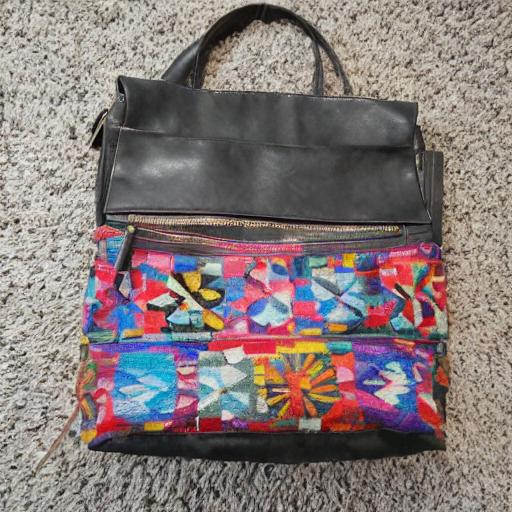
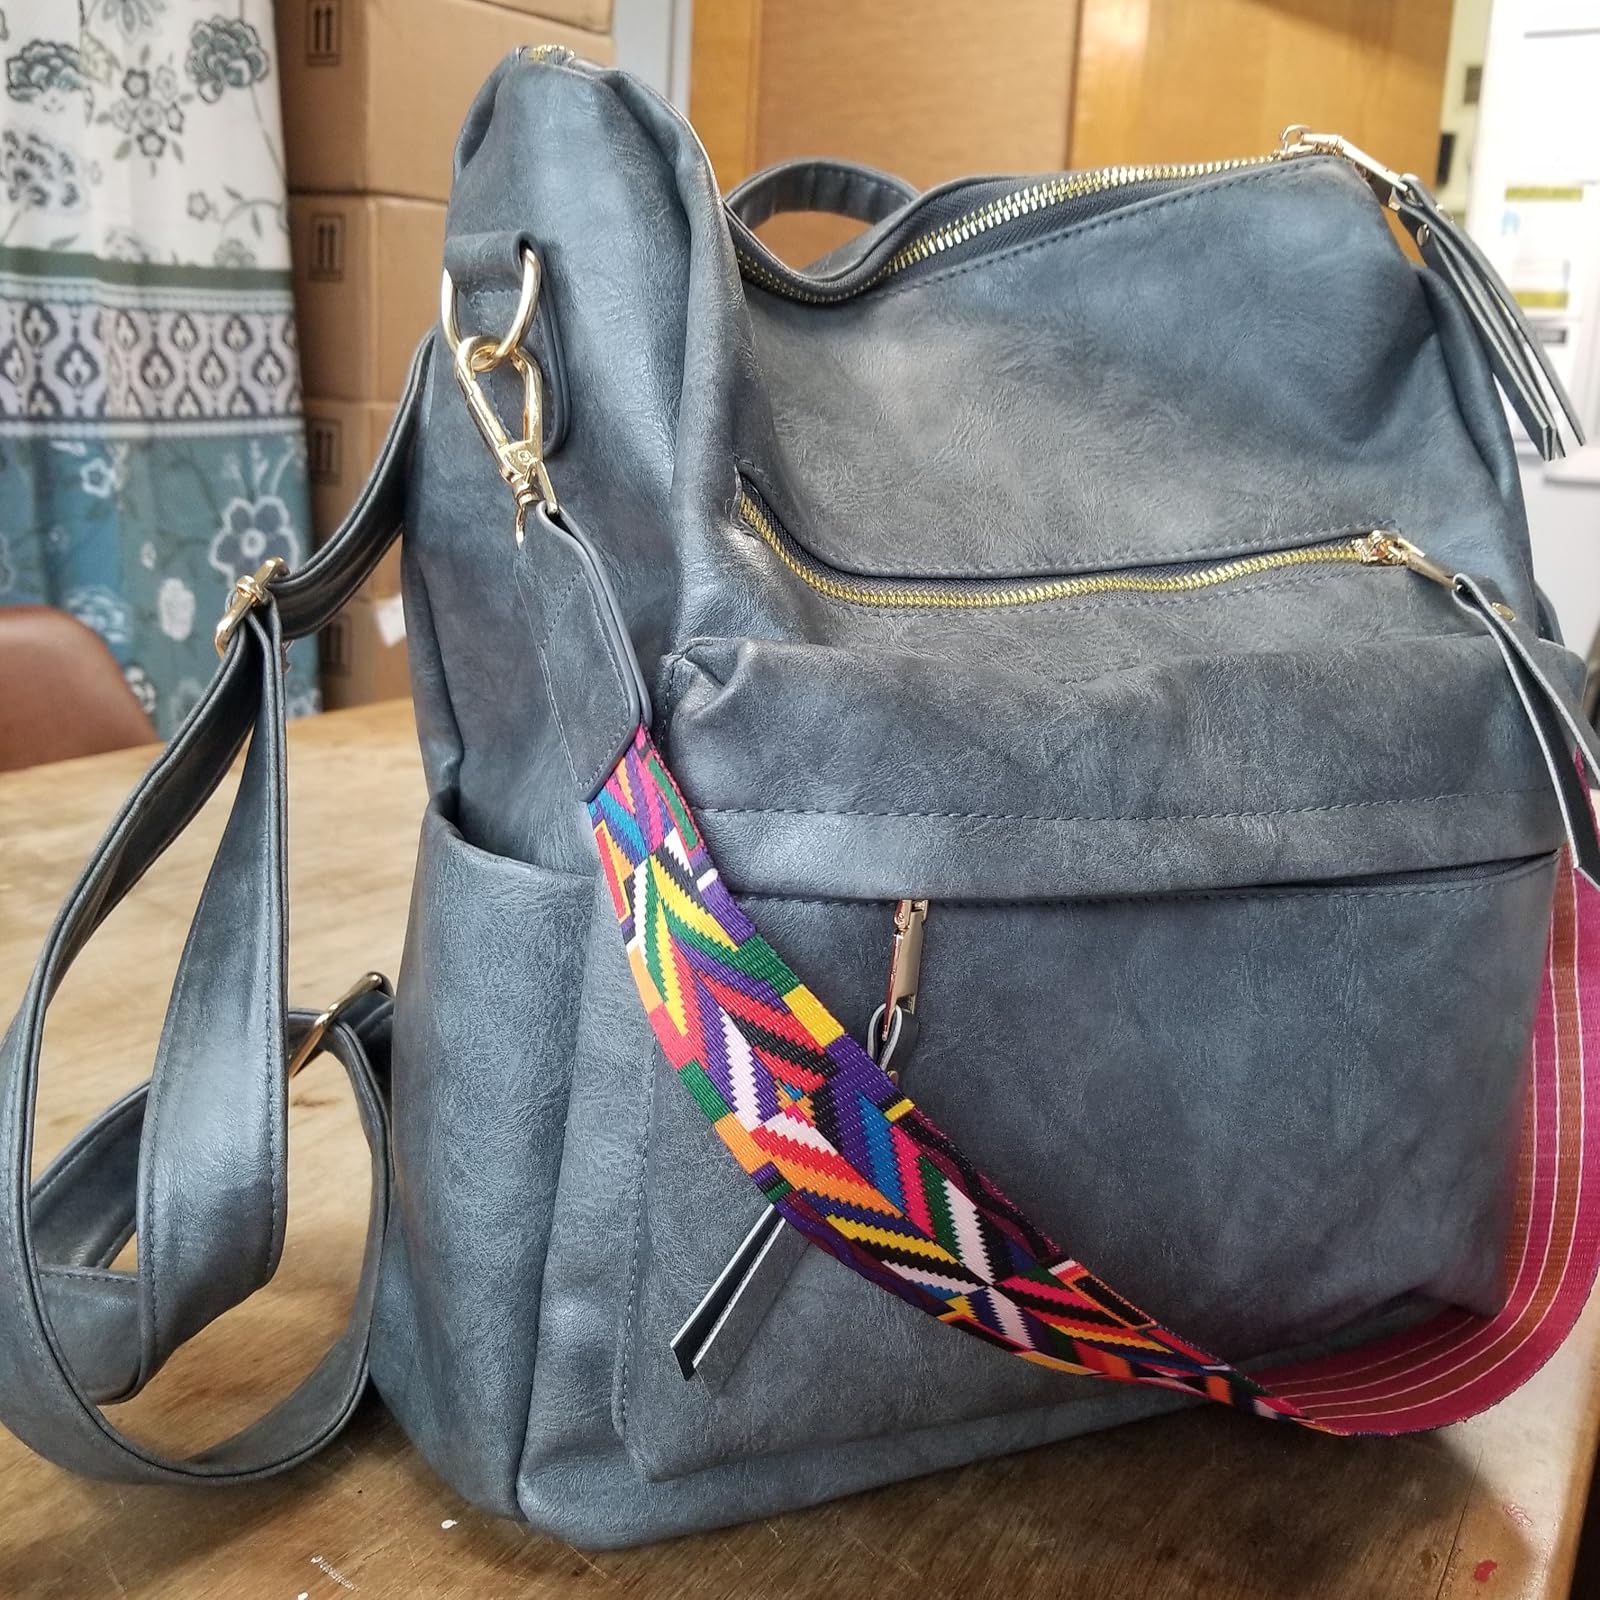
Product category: accessories_handbag
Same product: no